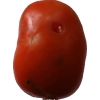
Label: tomato